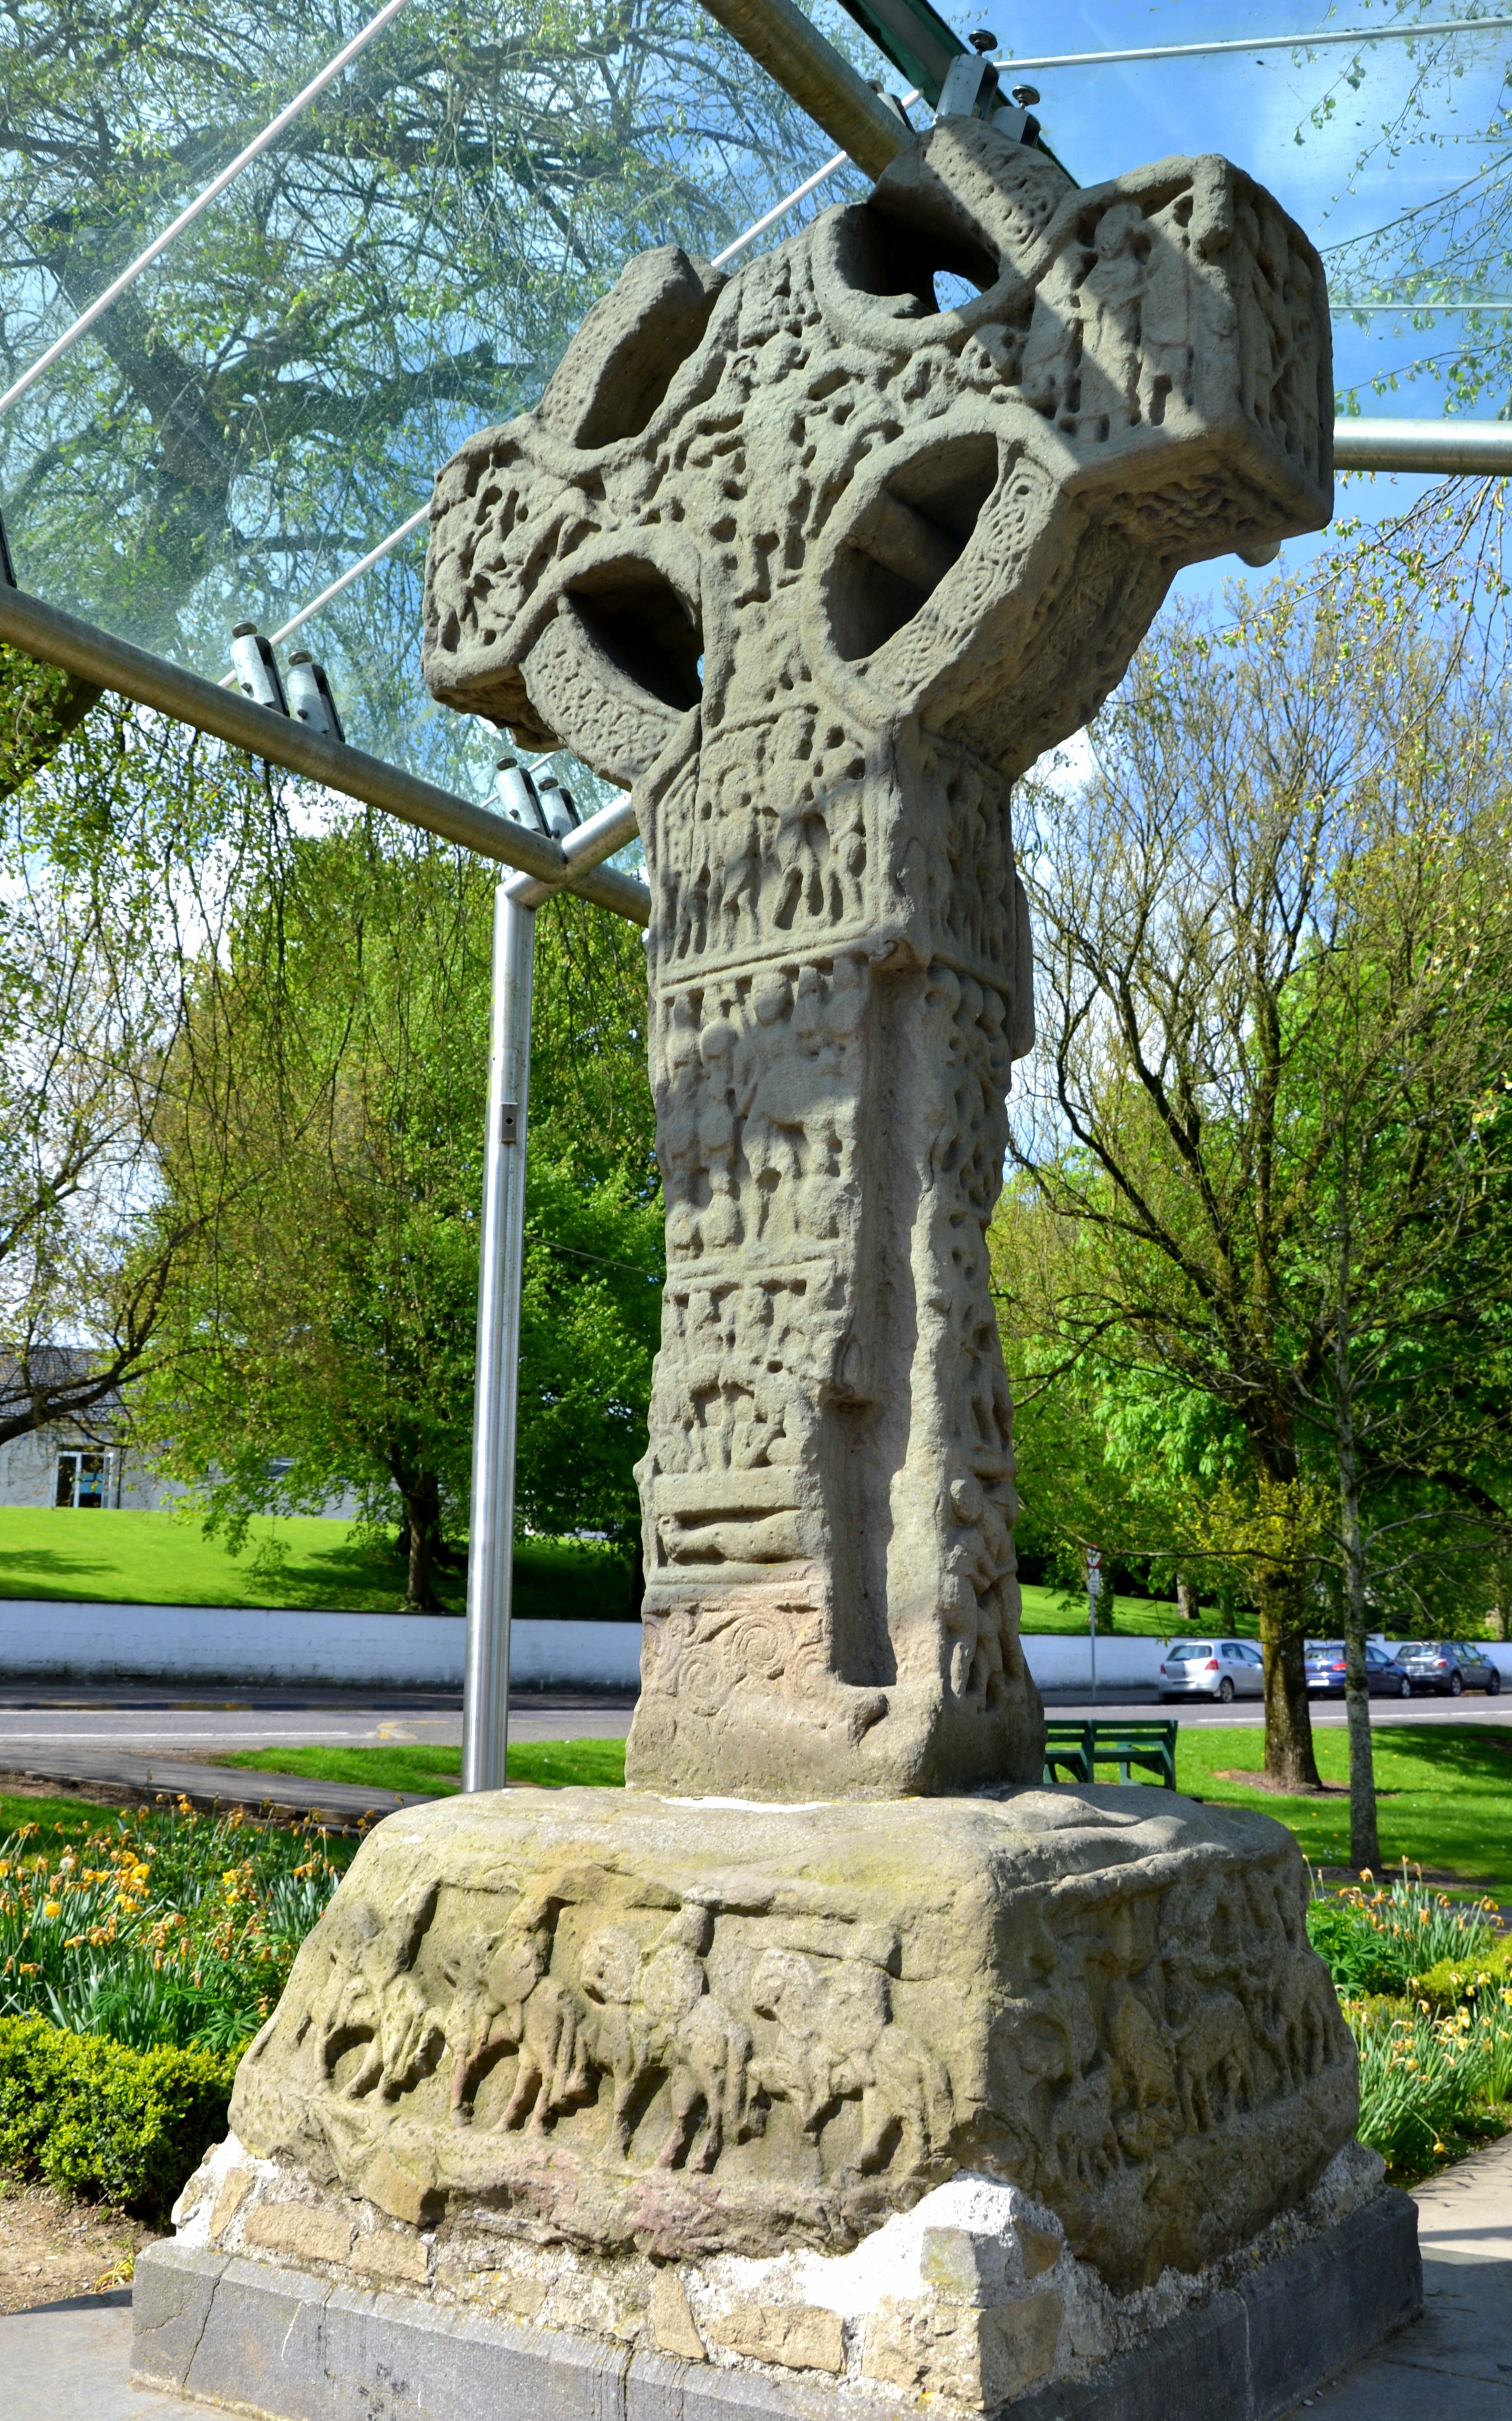
tree, monument, statue, cross, garden, sculpture, memorial, art, ireland, carving, celtic, ancient history, woody plant, kells